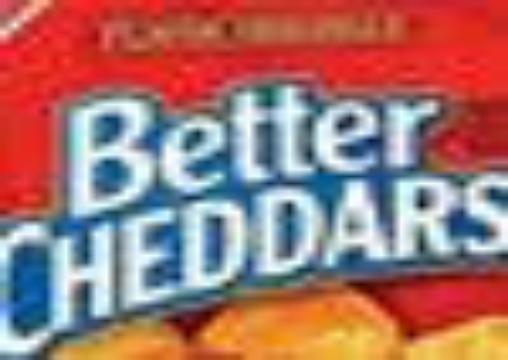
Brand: Better Cheddars
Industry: Food